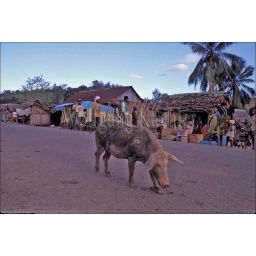
Madagascar, near ifanadiana, village scene, pig on main street